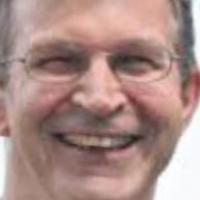
Age group: age 41-55